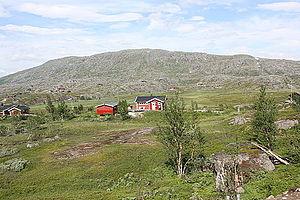
Bjørnfjell est une localité du comté de Nordland, en Norvège.